Zsuzsa Csala

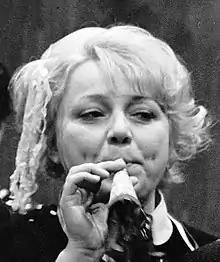
Zsuzsa Csala (1960)

Zsuzsa Csala (born Ilona Zsuzsanna Csala; 9 July 1933 – 22 February 2014) was a Hungarian actress from Budapest.